Sokołowsko

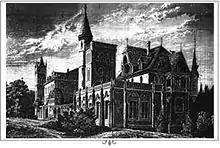
Brehmer's sanatorium, late 1870s

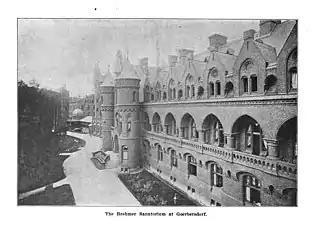
Brehmer sanatorium, photo before 1904

Görbersdorf didn't differentiate from neighbouring villages until it was visited in 1849 by Countess Maria von Colomb, a niece of Prussian General Gebhard Leberecht von Blücher. The countess, delighted by the scenery, persuaded her brother-in-law Hermann Brehmer to establish a health resort for consumptive patients. In 1854 she and Brehmer opened the world's first sanatorium for the treatment of tuberculosis at Görbersdorf. The care included the Priessnitz method of hydrotherapy and also a precursory method of climatic-dietetic treatment was applied. The treatment of consumption practised by Alexander Spengler at Davos, perpetuated by Thomas Mann's novel "The Magic Mountain", was modelled after Görbersdorf, which at times was called the "Silesian Davos," although perhaps Davos should be called the "Swiss Görbersdorf." The resort was relatively expensive, but well organised, and before 1888 it had both a post office and phone lines. At the same time the quantity of 730 curates well exceeded the number of inhabitants. Several further sanatoriums were established in the following years and until World War I, Görbersdorf had become popular with guests from all over Europe, who had numerous mansions and even a Russian Orthodox chapel erected. At the beginning of the 20th century Scandinavian guests introduced snow skiing and a ski jumping hill was opened in 1930.